Valli Valli

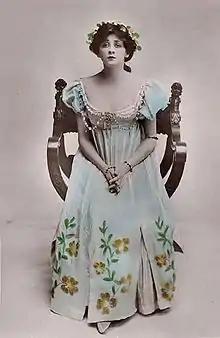
Valli 1901

Valli Valli, born Valli Knust (11 February 1882 – 4 November 1927) was a British musical comedy actress and silent film performer born in Berlin, Germany. She was descended from an old English family and lived most of her life in England. Her brother was a captain in the Royal Fusiliers, who fought for the British in France in World War I. Her sisters Lulu (1887–1964) and Ida were both actresses, who used the stage names Lulu Valli and Ida Valli. Her brother-in-law, Philip Curtiss (Ida's husband), wrote "Mummers in Mufti" in 1921. She also had a brother named Cyril Alexander Eugene Knust (1897–1935).